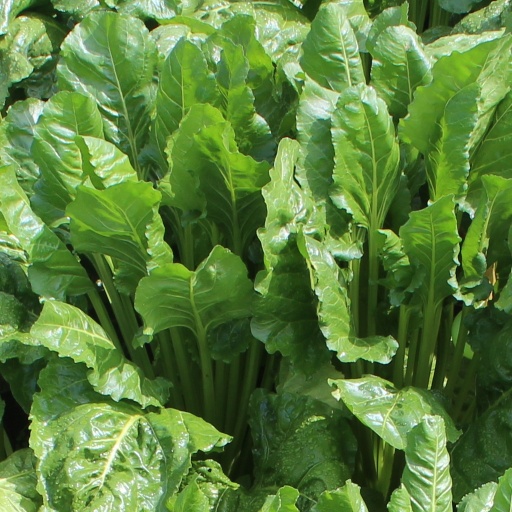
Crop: sugar beet